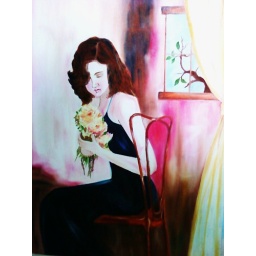
A sweet girl is sitting with flowers in thoughts.